Shadaa

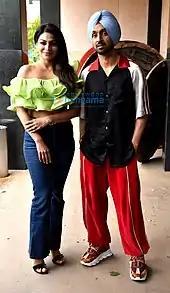
Diljit Dosanjh and Neeru Bajwa promoting Shadaa in 2019

The first look poster of the film was revealed on 18 May 2019, which carried a reference of Kylie Jenner. The trailer of the film was released on 21 May on YouTube, which has been viewed 10 million times since its release. three days later on 24 May a quirky theatrical release poster was unveiled. The title track of the film, sung by Diljit Dosanjh, lyrics by Happy Raikoti and music by Nick Dhamu was released on 25 May.